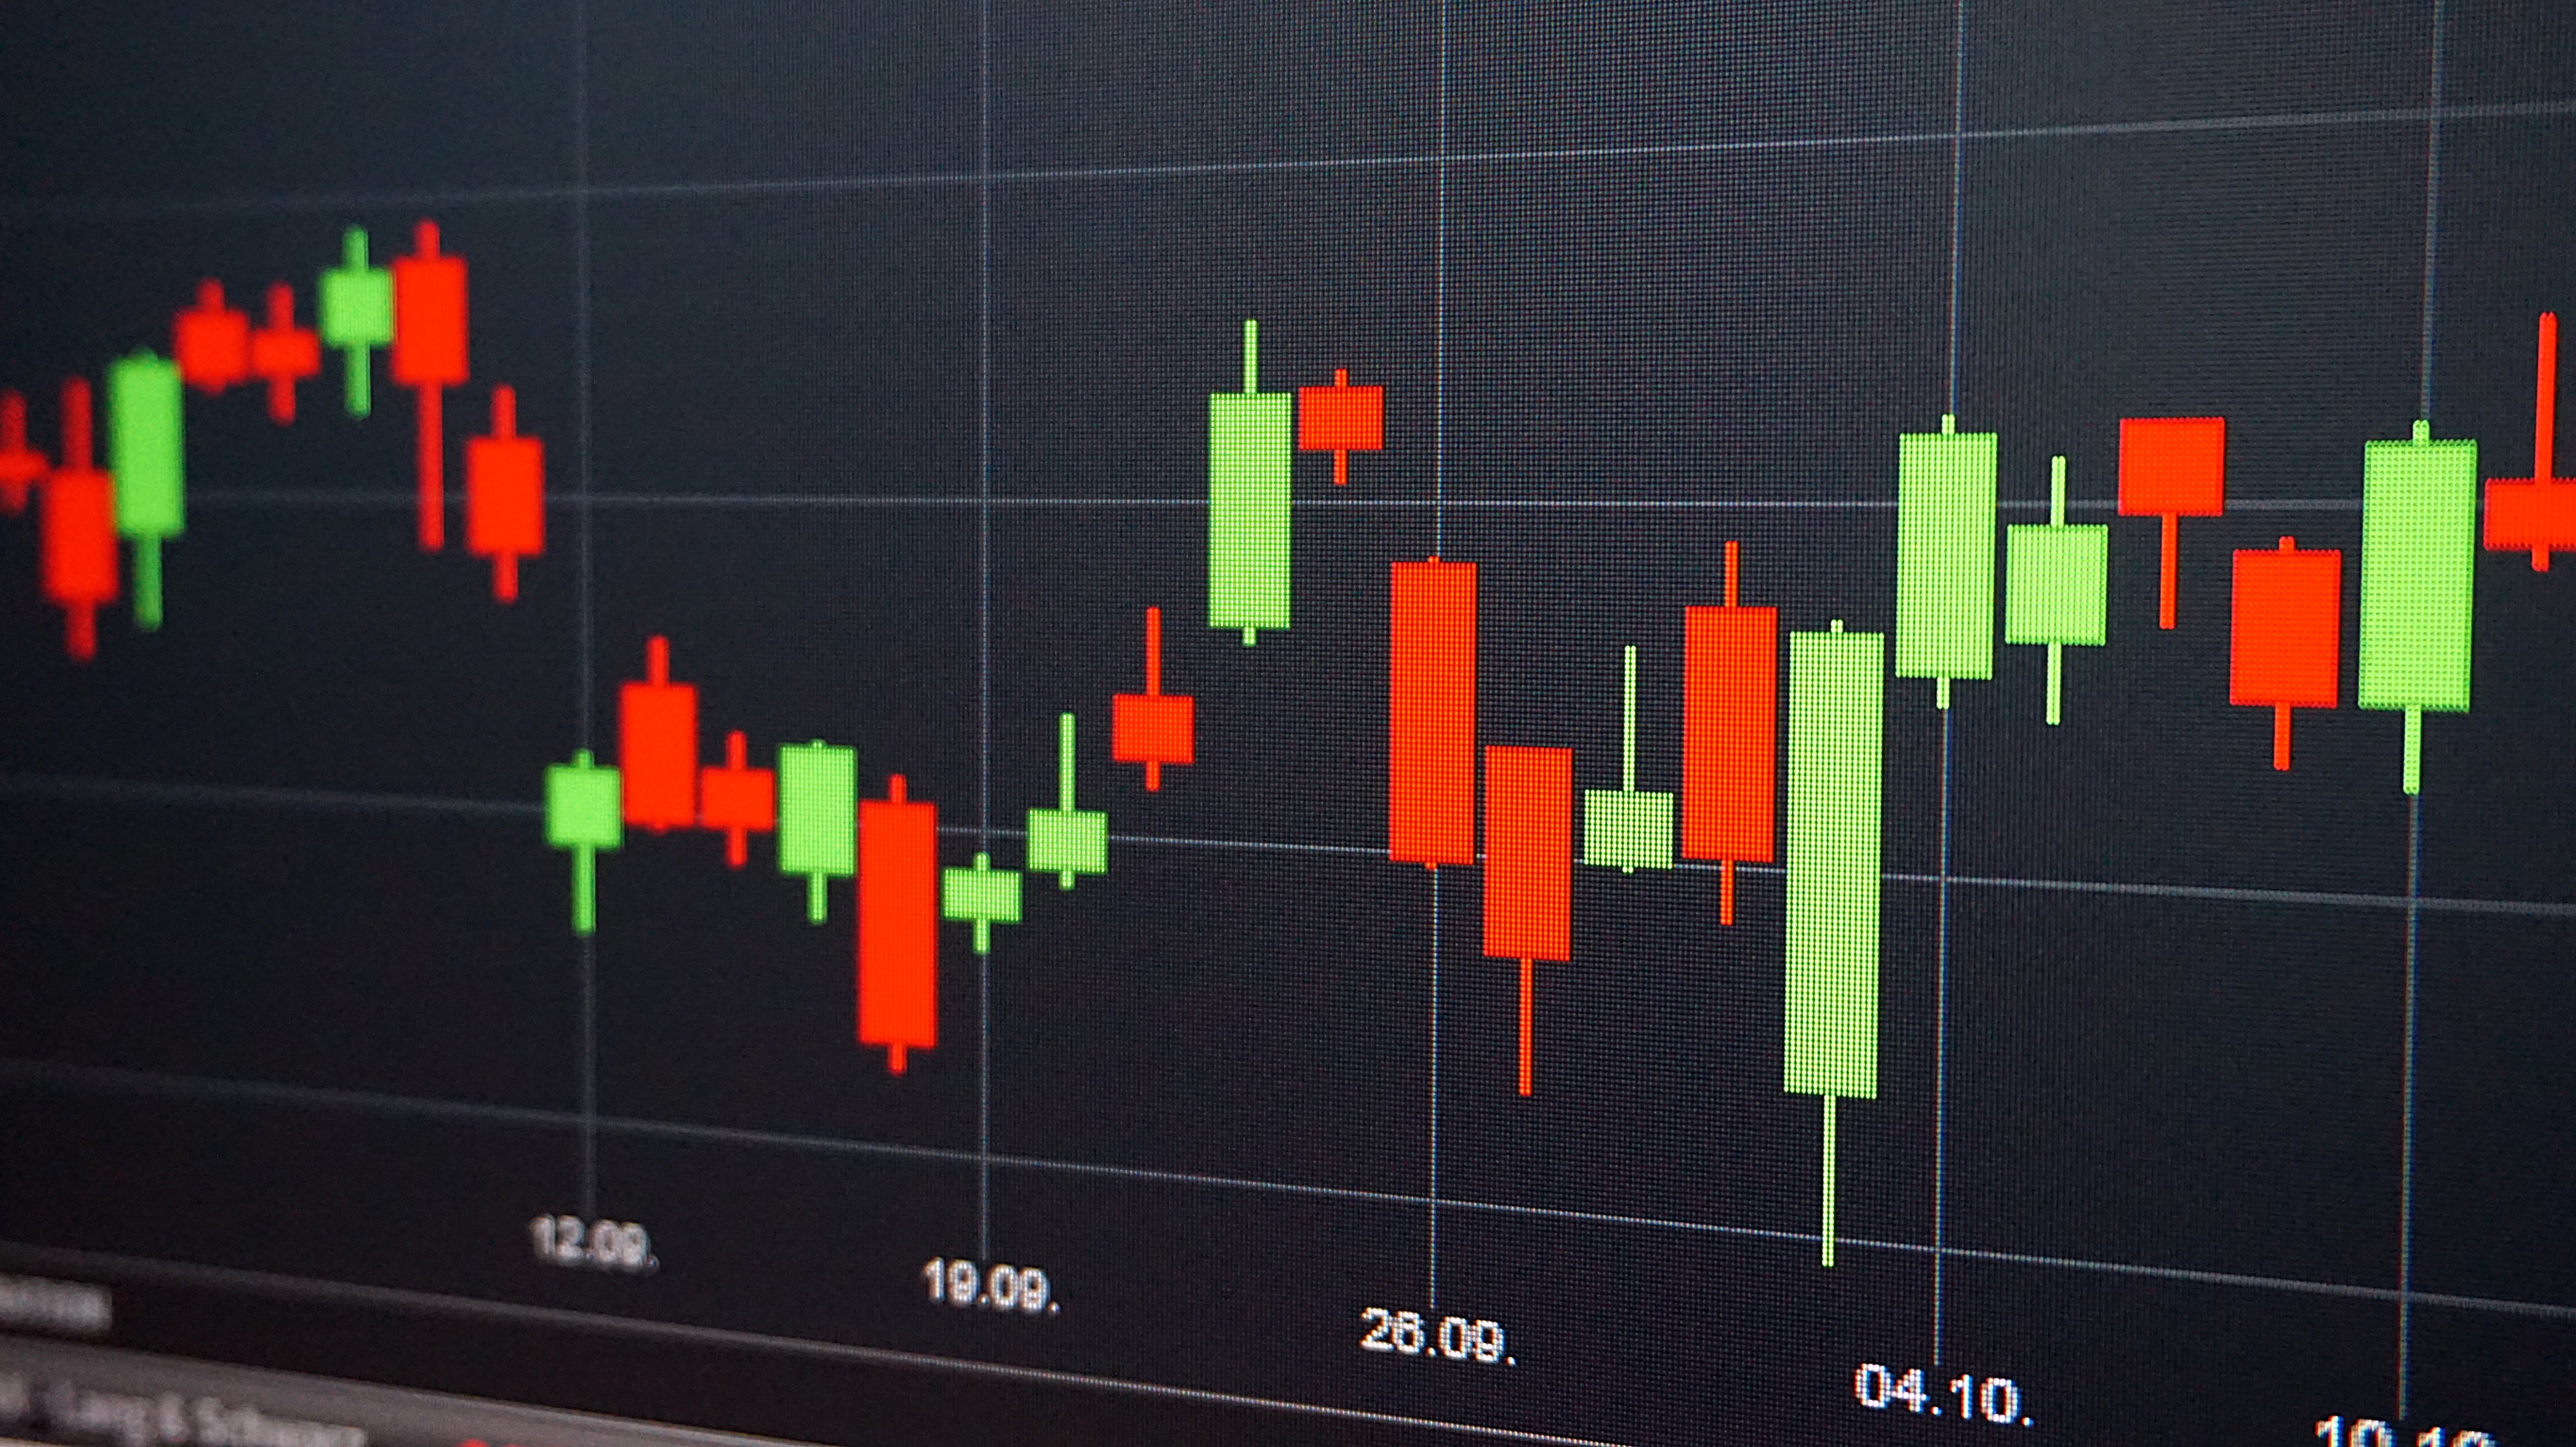
number, line, color, signage, candlestick, chart, font, scoreboard, screenshot, analysis, trading, display device, courses